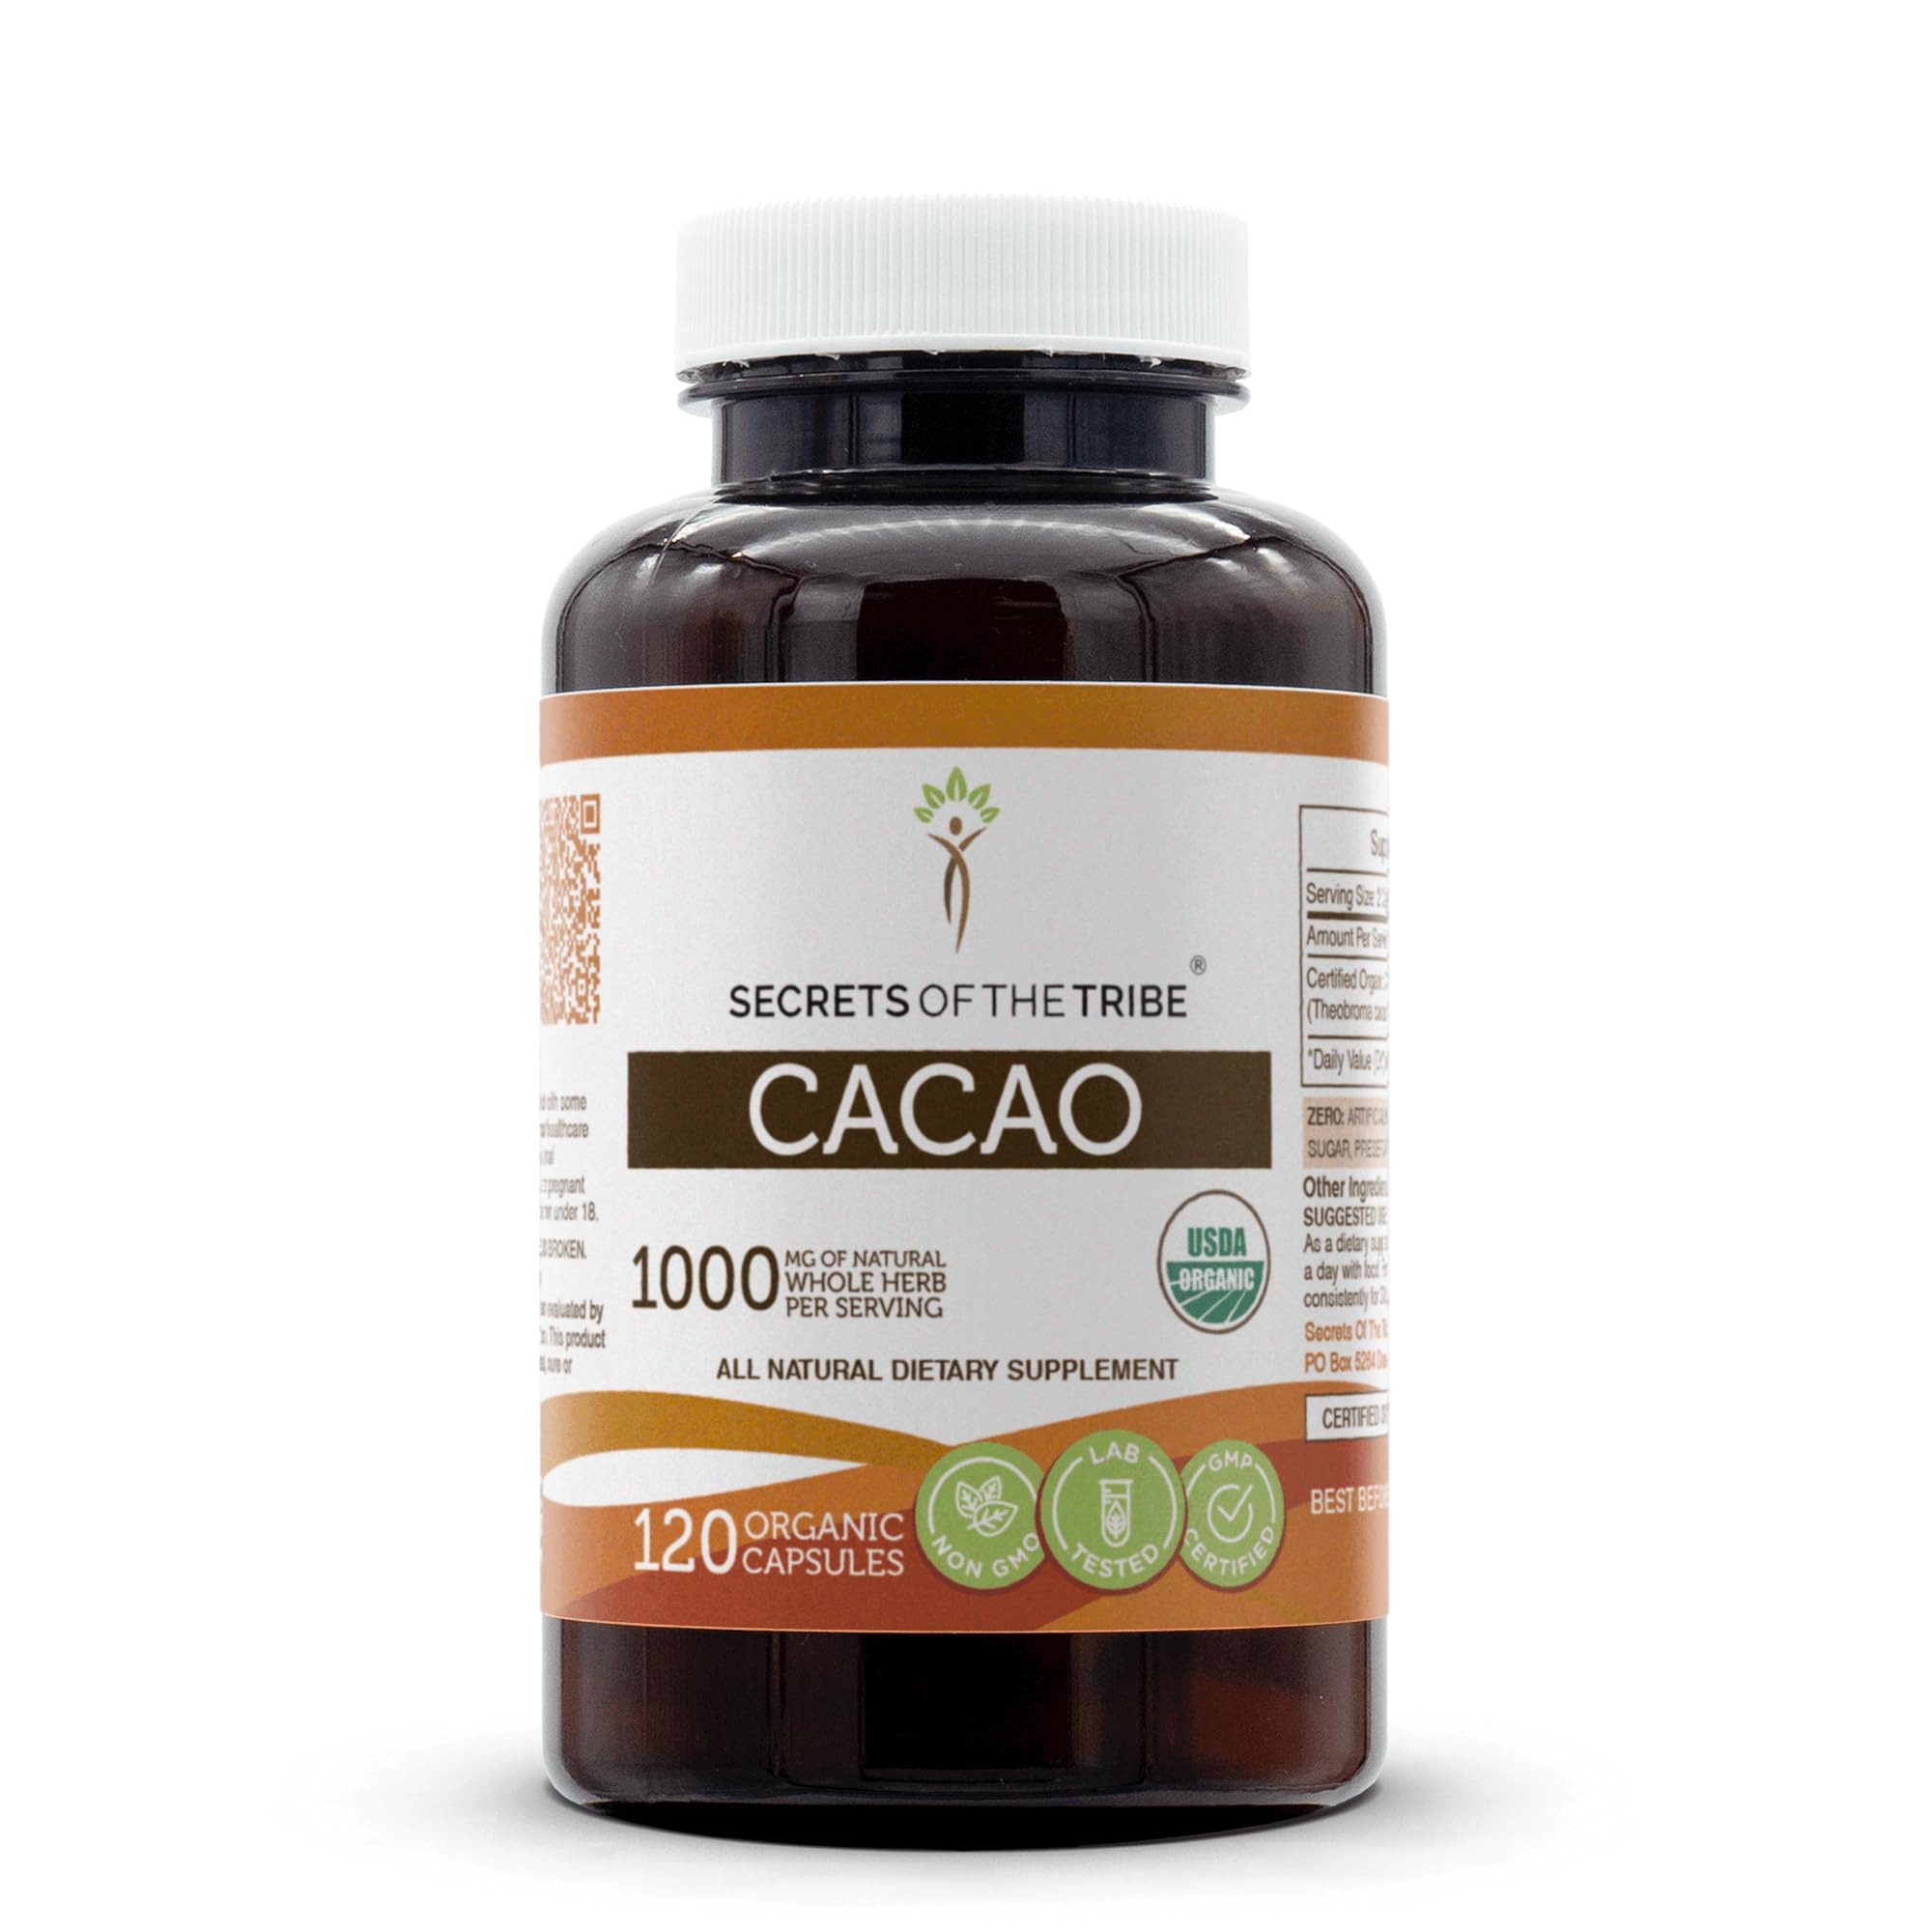
Item Name: USDA Organic Cacao Capsules, 1000 mg, 120 Count - Raw Dried Theobroma Cacao Beans
Bullet Point 1: USDA Organic Certification: Our products have met strict standards for the growing, processing and handling set by the National Organic Program
Bullet Point 2: 3rd Party Lab Tested: No Foreign Substances, No Fillers, Herb ID Confirmed for Your Safety, Micro test
Bullet Point 3: 100% Natural Products: No Artificial Colors or Flavors, No Sugar or Sweeteners Added, Easily Absorbed by the Body
Bullet Point 4: Tested and Verified for Purity: Steam Distilled, Pristine Quality, Gluten-Free, No Preservatives, Soy-Free, Dairy-Free, Egg-Free, Cruelty-Free
Bullet Point 5: High Potency: Patent-Pending Unparalleled Extraction Method, Highest Concentration of Bioactive Components 100% Made in the USA
Product Description: Secrets of The Tribe Capsules are guaranteed to contain at least 1000 mg of raw natural material per serving. Each capsule contains no artificial colors or flavors, no preservatives and no yeast, starch or gluten, crafted from thoughtfully selected ingredients using strict manufacturing processes.
Value: 120.0
Unit: Count

Price: 26.72